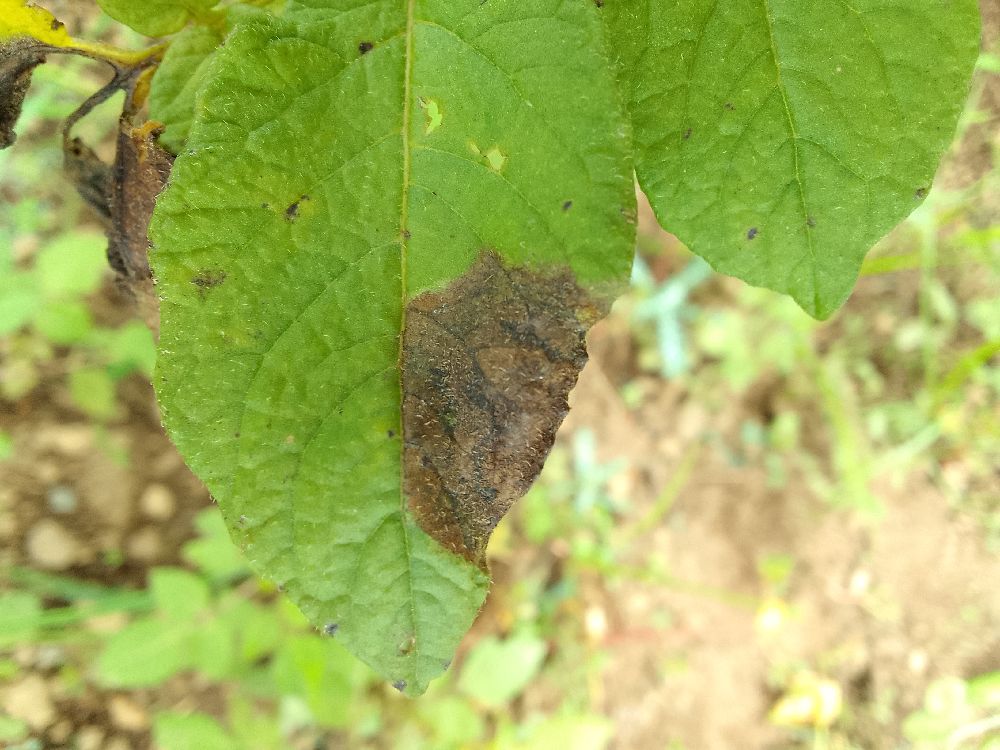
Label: Late blight